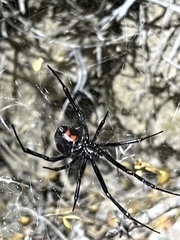
Species: Lactrodectus_hesperus